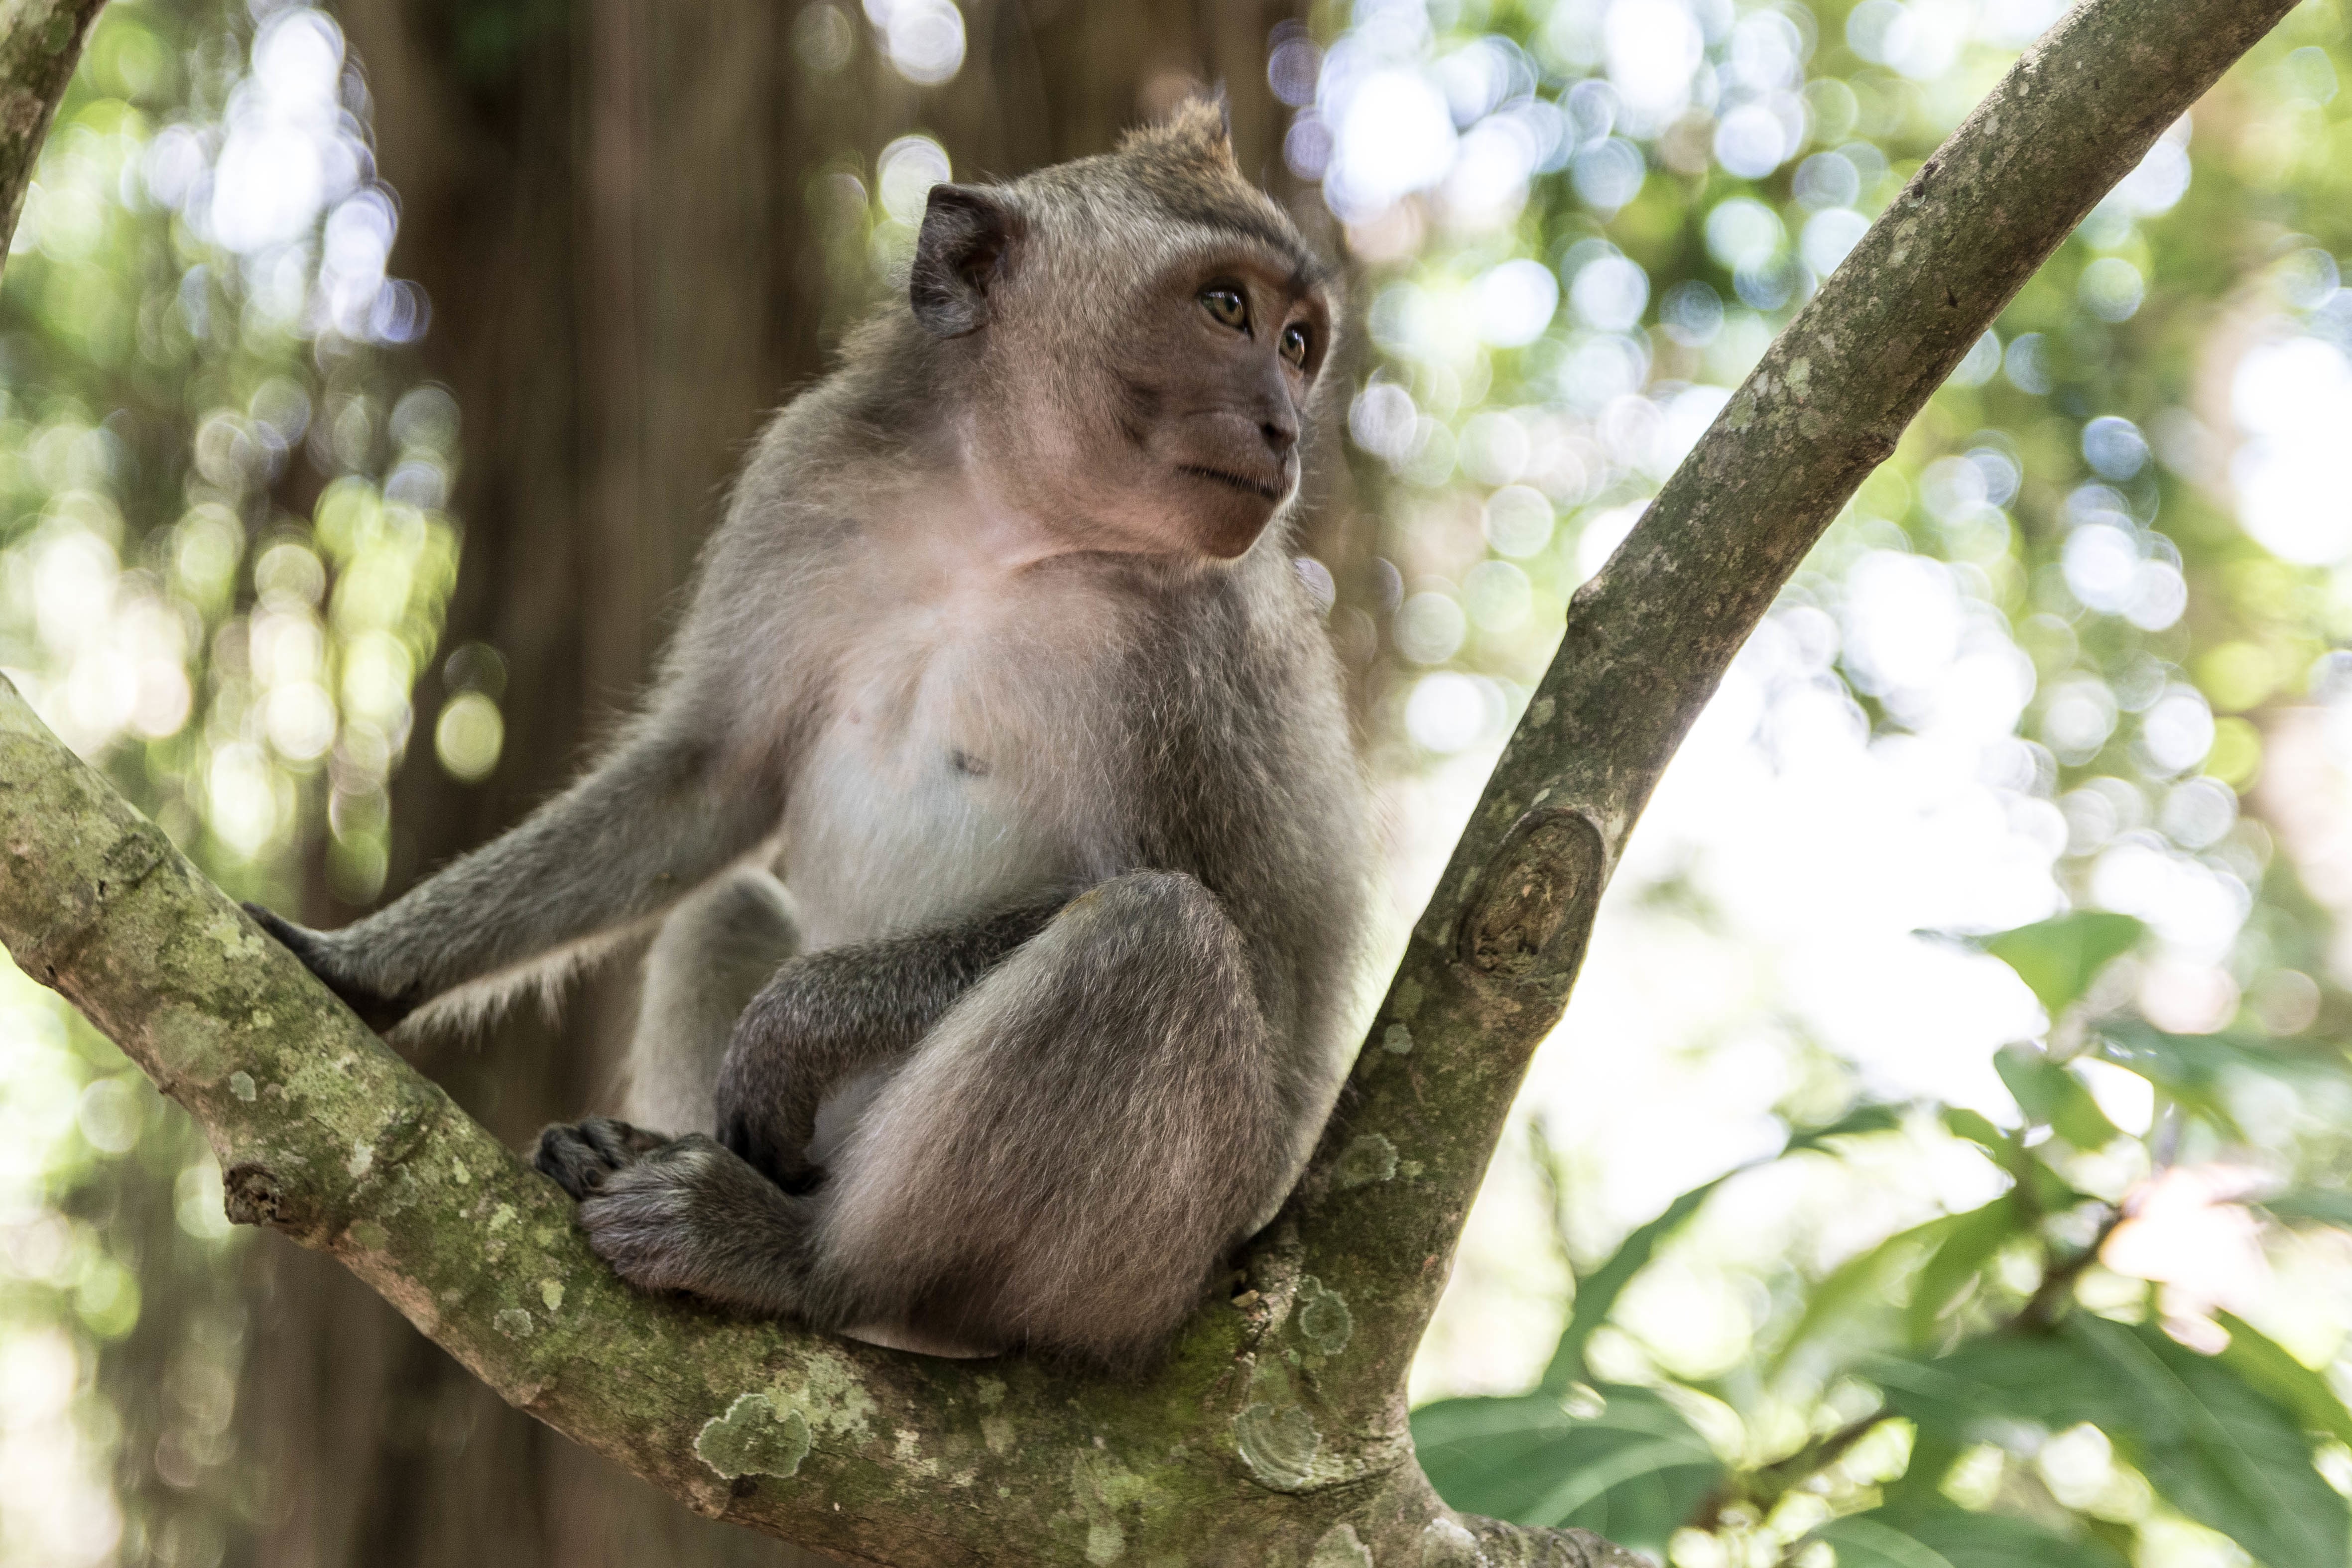
branch, wildlife, mammal, fauna, primate, vertebrate, macaque, old world monkey, new world monkey